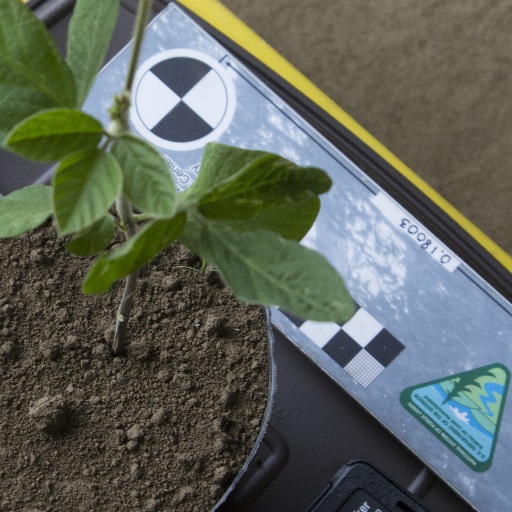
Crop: soybean